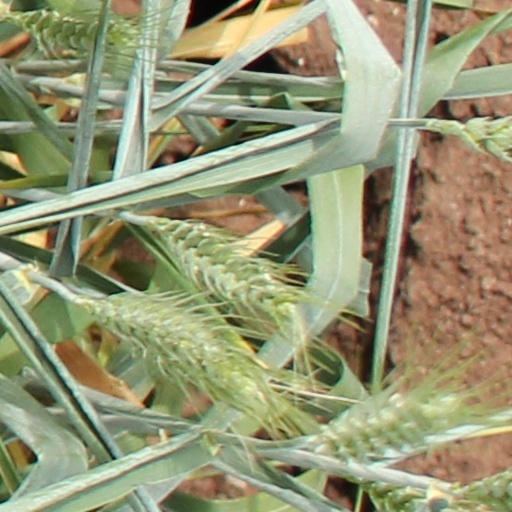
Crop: wheat